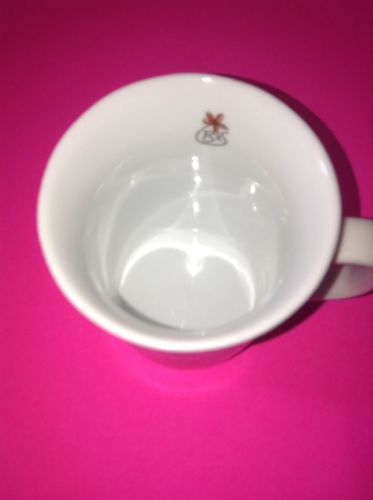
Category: mug